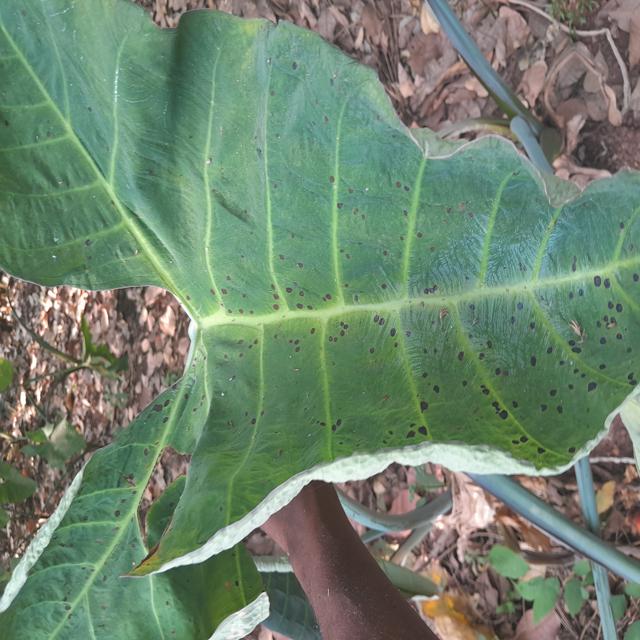
Label: Early_Blight